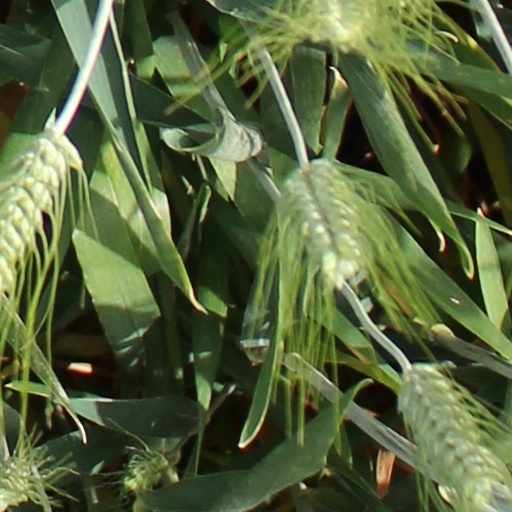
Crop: wheat